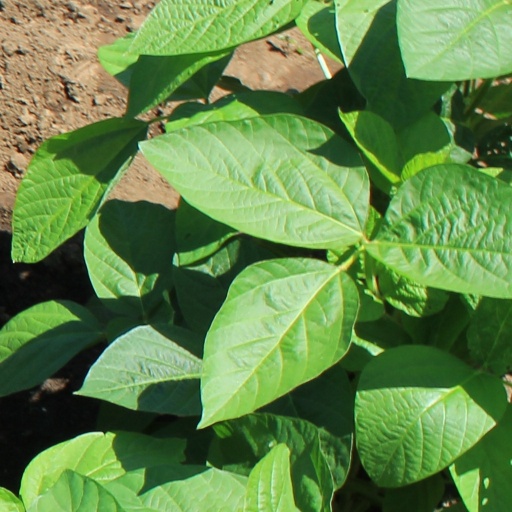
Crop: soybean